Rev. Plummer T. Hall House

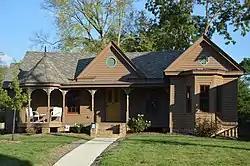
Facade

Rev. Plummer T. Hall House, also known as the Hall-Jackson House, is a historic home located near Raleigh, Wake County, North Carolina. It was built between 1880 and 1893, and is a one-story, Queen Anne-style frame cottage. An office or study addition was built about 1900. It was the home of a locally prominent African-American family.